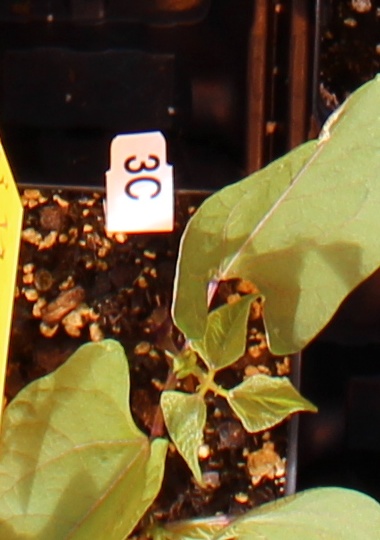
Label: Blackbean